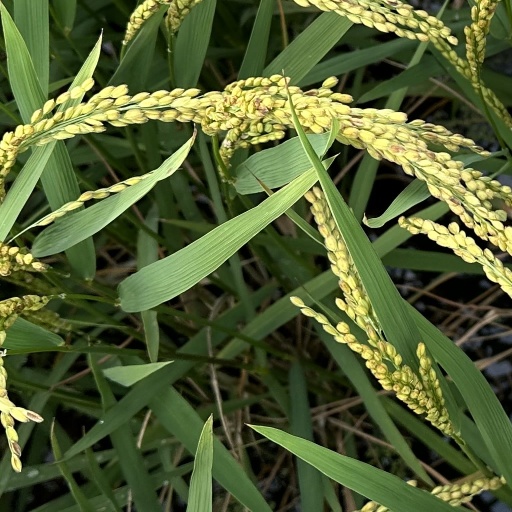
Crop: rice